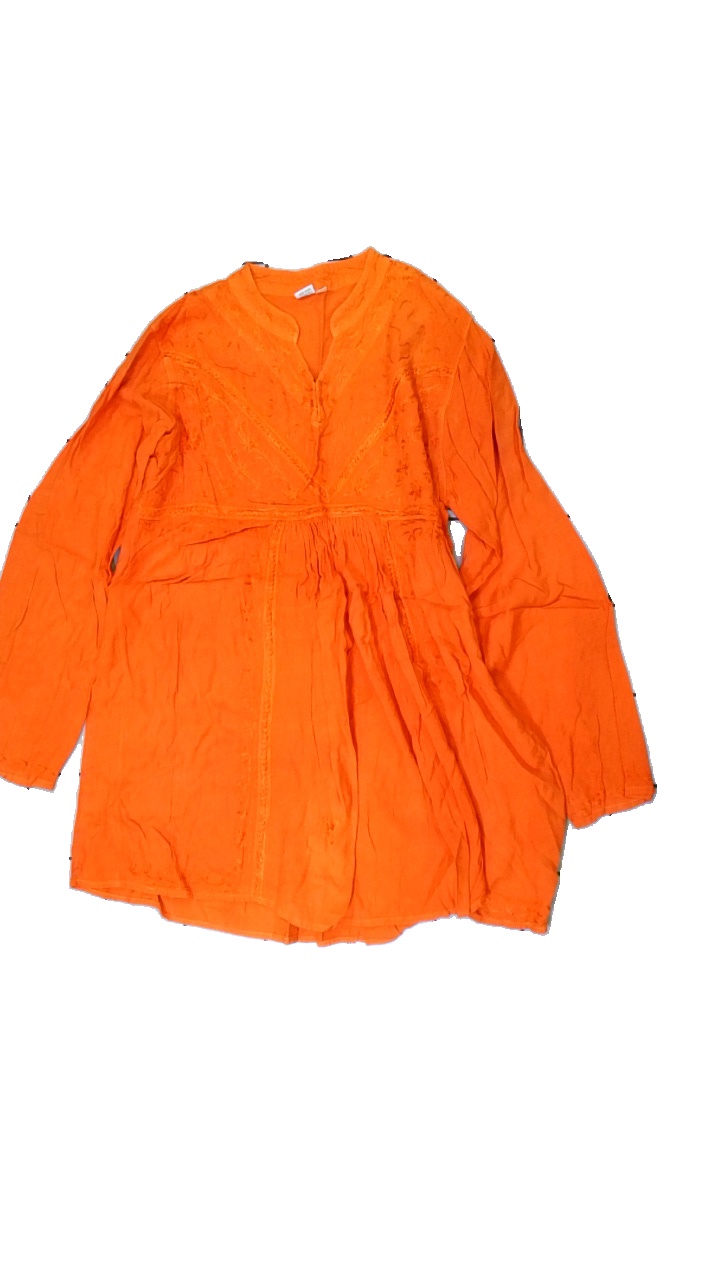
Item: Blouse (Ladies)
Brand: Missing
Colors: Orange
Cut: Regular
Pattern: Embroidered
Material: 100% Viscose
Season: All
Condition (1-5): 5
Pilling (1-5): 5
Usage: Reuse
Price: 50-100